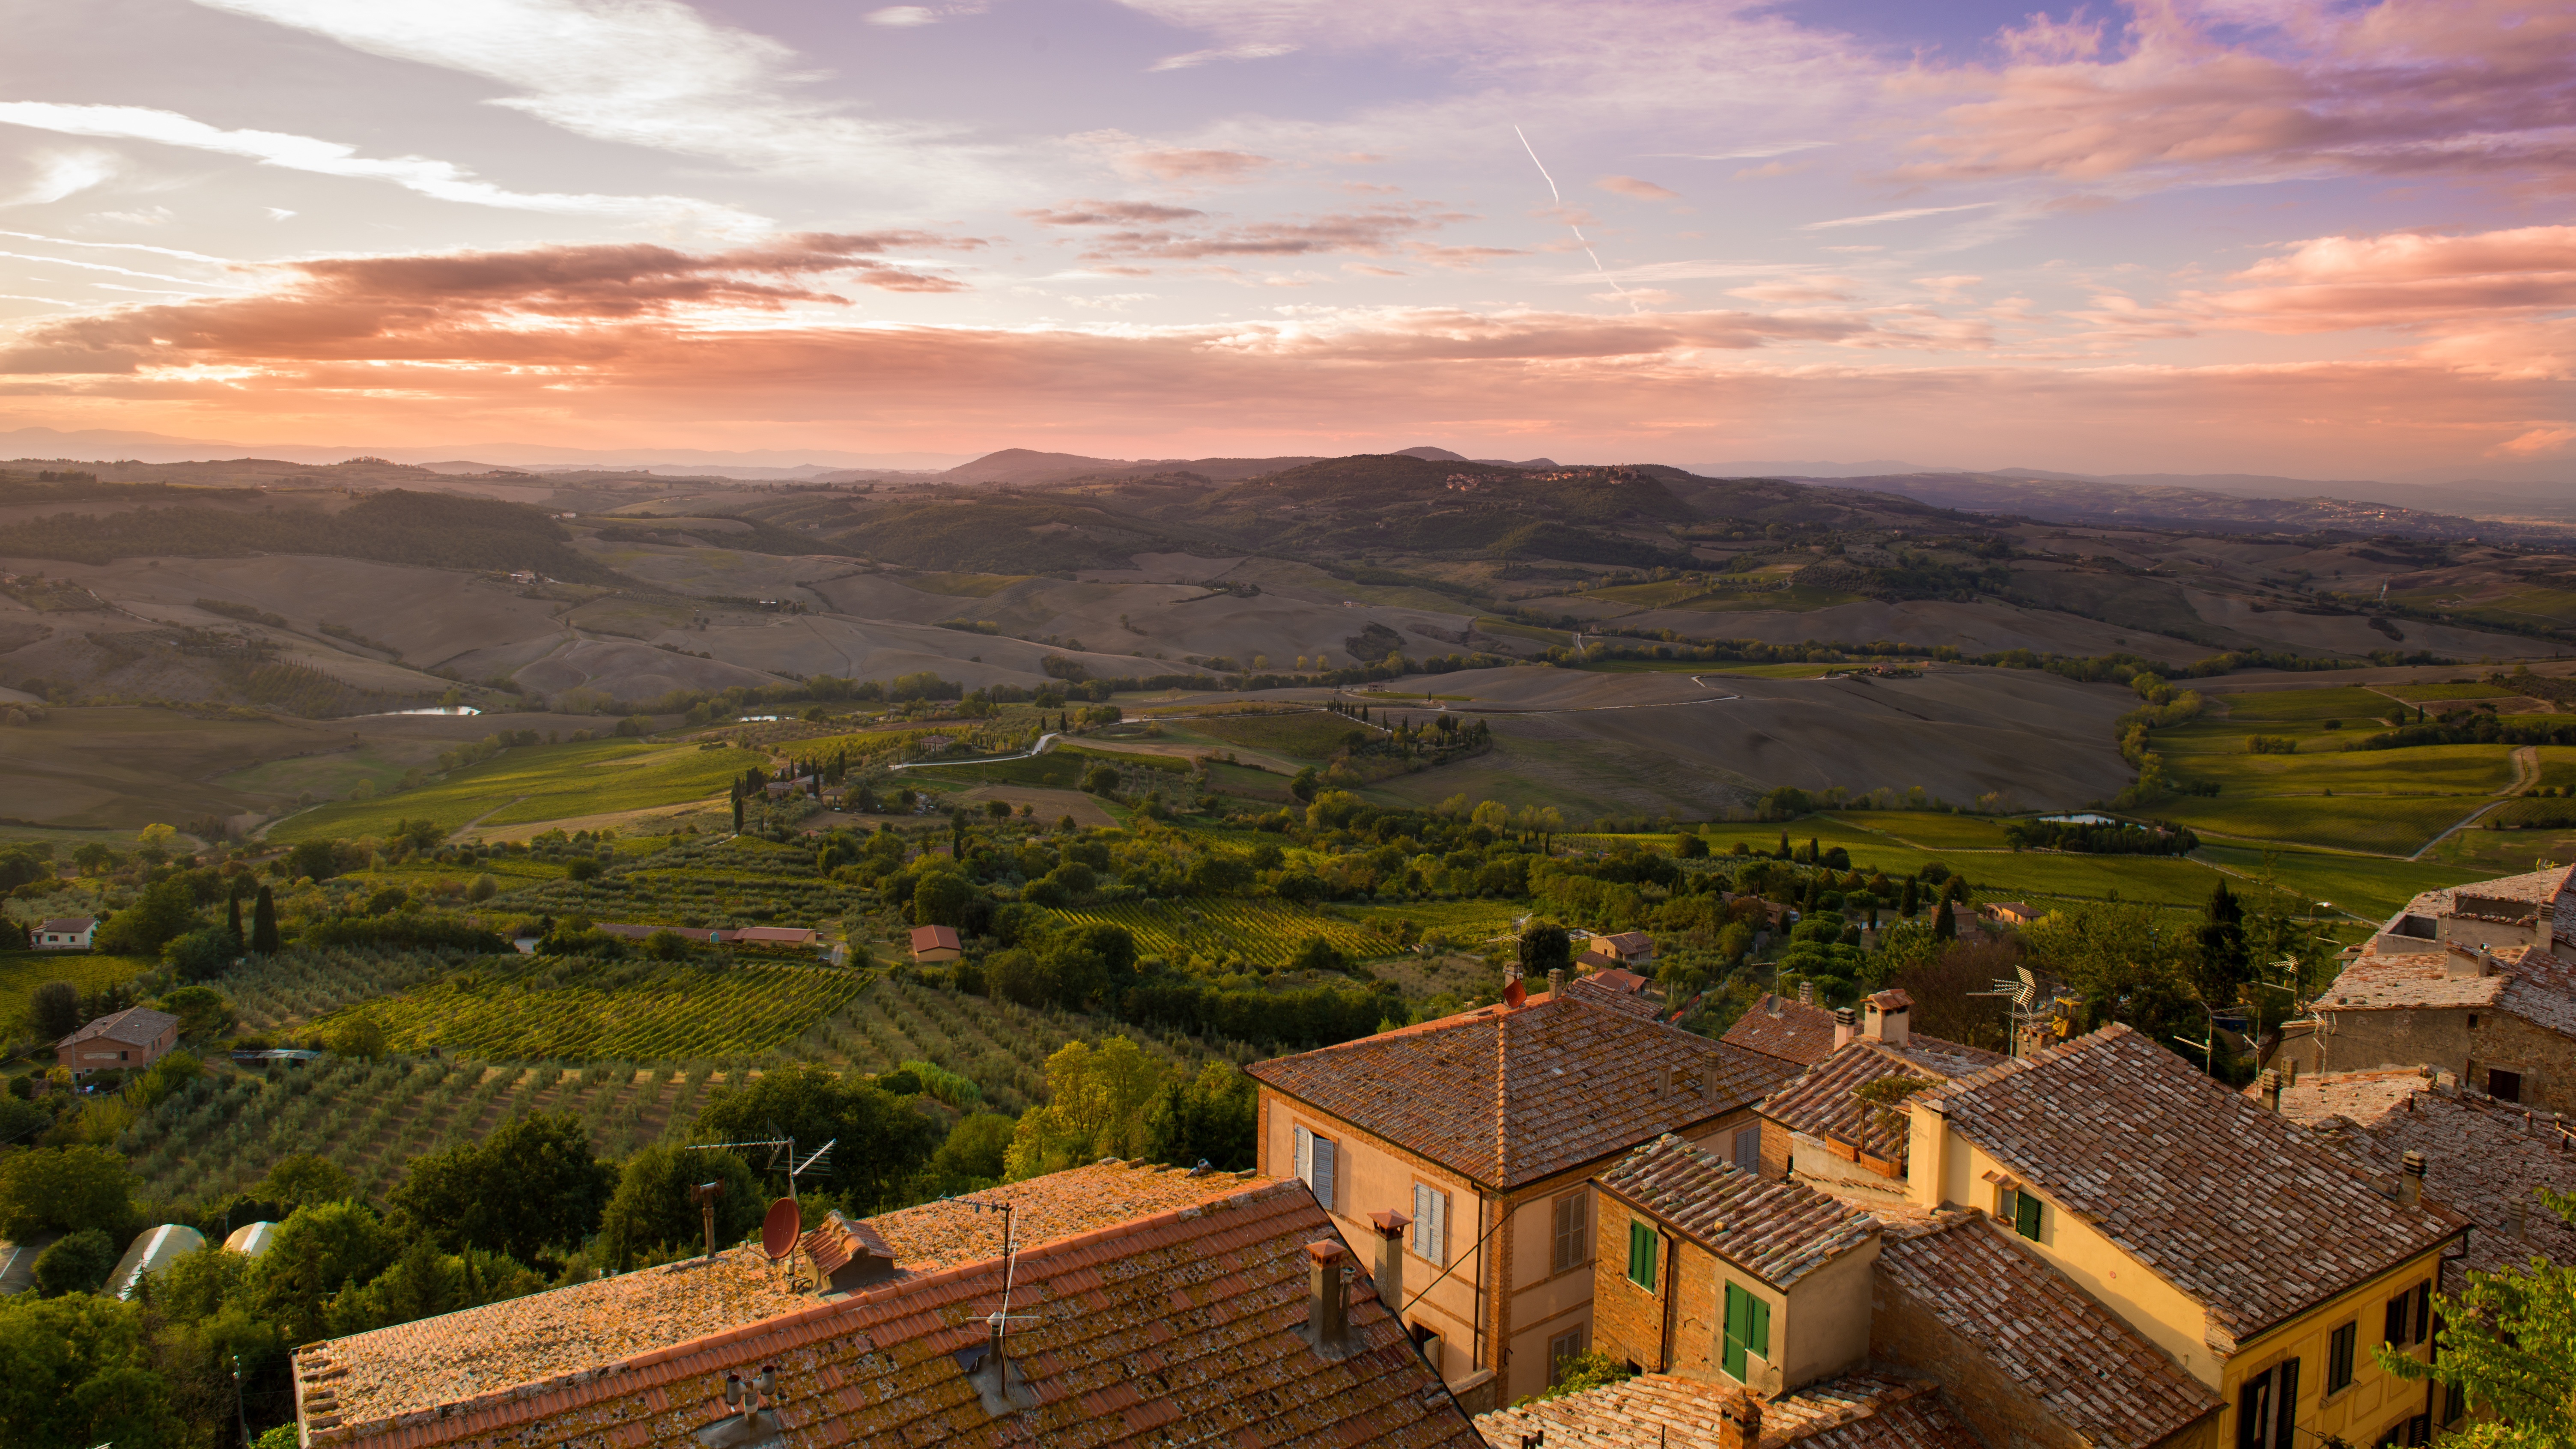
landscape, nature, mountain, sunset, field, farm, countryside, house, morning, hill, town, view, building, valley, mountain range, panorama, village, rural, green, mediterranean, scenic, italy, tuscany, agriculture, highland, plain, agricultural, hills, fields, plateau, atmospheric, rural area, aerial photography, human settlement, mountainous landforms